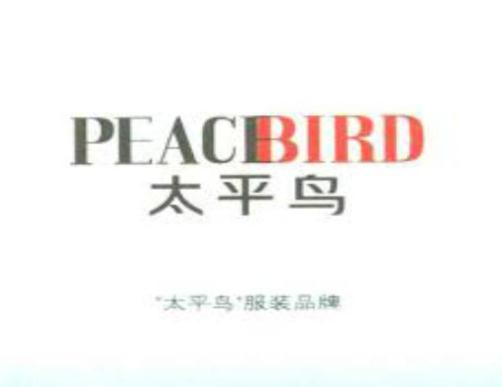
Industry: Clothes